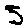
Label: 5